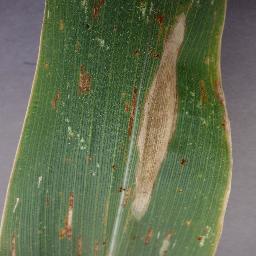
Label: Corn___Northern_Leaf_Blight